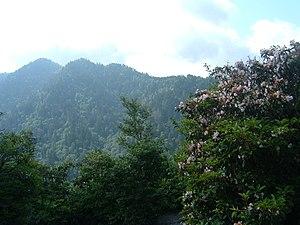
Cet article recense les sites inscrits au patrimoine mondial aux États-Unis.
Les parcs nationaux des États-Unis, au nombre de 61, sont gérés par le National Park Service, une agence du département de l'Intérieur des États-Unis. Les parcs nationaux sont établis par décision du Congrès des États-Unis. Le premier parc national, Yellowstone, est créé par un décret signé par le président Ulysses S. Grant en 1872 et suivi par les parcs de Sequoia et de Yosemite en 1890. L'acte organique de 1916 créé le National Park Service afin de « conserver les paysages et les objets naturels et historiques et la vie sauvage qui s'y trouvent, ainsi que de permettre d'en profiter d'une manière qui les préserve dans le même état pour les générations futures ». Les parcs nationaux sont en général constitués de milieux naturels très variés situés sur de grandes superficies. Un grand nombre de parcs ont été d'abord protégés en tant que monuments nationaux par le président des États-Unis grâce à l’Antiquities Act, avant d'être nommé parc national par le Congrès. Sept parcs nationaux sont associés à une National Preserve dont six en Alaska.
Le parc national des Great Smoky Mountains est un site naturel protégé au niveau fédéral situé aux États-Unis, dans les États du Tennessee et de la Caroline du Nord. Des plans ont été établis en 1934 et est officiellement inauguré en 1940 par le président Franklin Delano Roosevelt. Il englobe les crêtes des Great Smoky Mountains qui font partie des Blue Ridge Mountains. Il est le parc qui attire le plus de visiteurs parmi tous les parcs nationaux américains, avec plus de 9 millions de personnes chaque année. Il est devenu un site du patrimoine mondial en 1983.